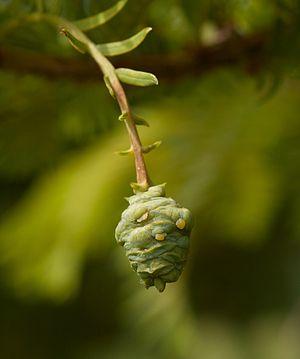
Séquoia est un terme ambigu qui désigne deux espèces de conifères appartenant à deux genres différents, appartenant tous deux à l'ancienne famille des Taxodiacées, englobée aujourd'hui dans les Cupressacées :